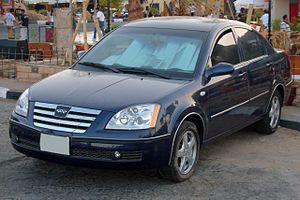
Chery
Chery A5
Chery er en kinesisk bilproducent, som blev grundlagt i 1997 i byen Wuhu i provinsen Anhui i Folkerepublikken Kina. De første biler, som kom i produktion i 1999, var baseret på platformen fra SEAT Toledo. I 2001 købte SAIC 20% af selskabet, som indtil da var ejet af byen Wuhu. Samme år blev firmaet Kinas første bileksportør, da man begyndte at sælge biler til Syrien.